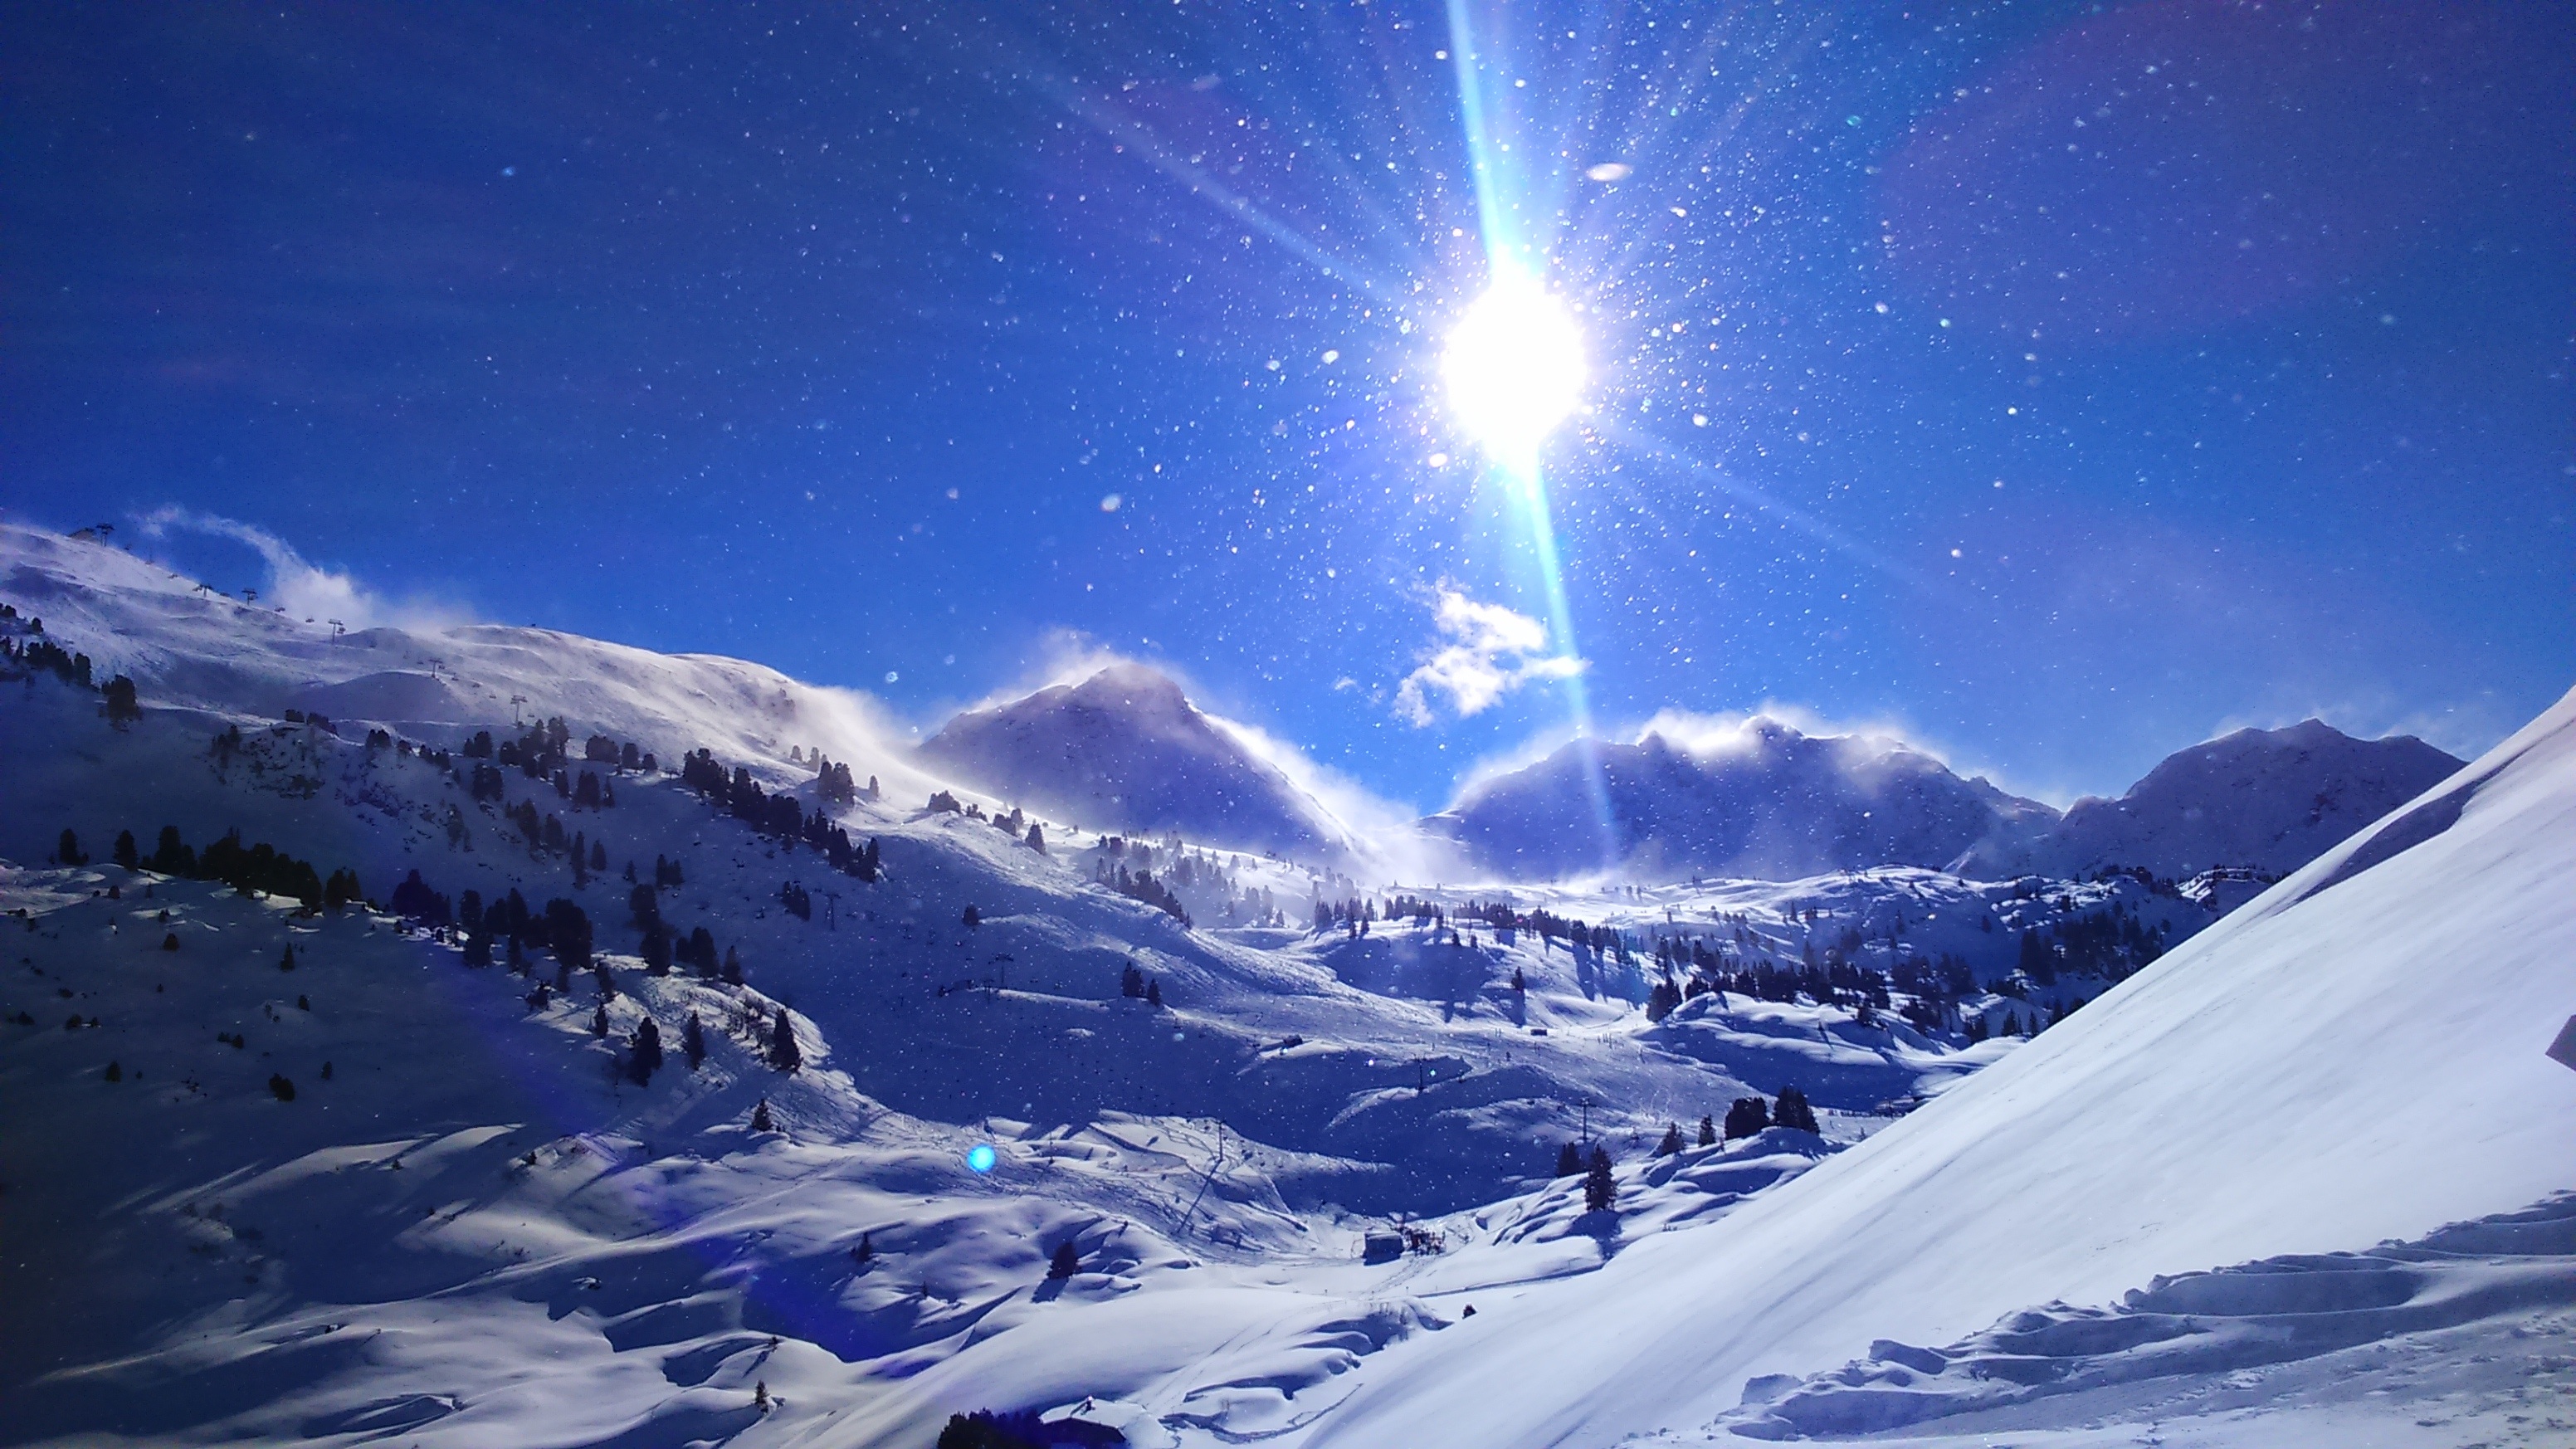
landscape, nature, mountain, snow, cold, winter, sky, sun, mountain range, alpine, mountain landscape, austria, winter sport, mountains, wintry, piste, geological phenomenon